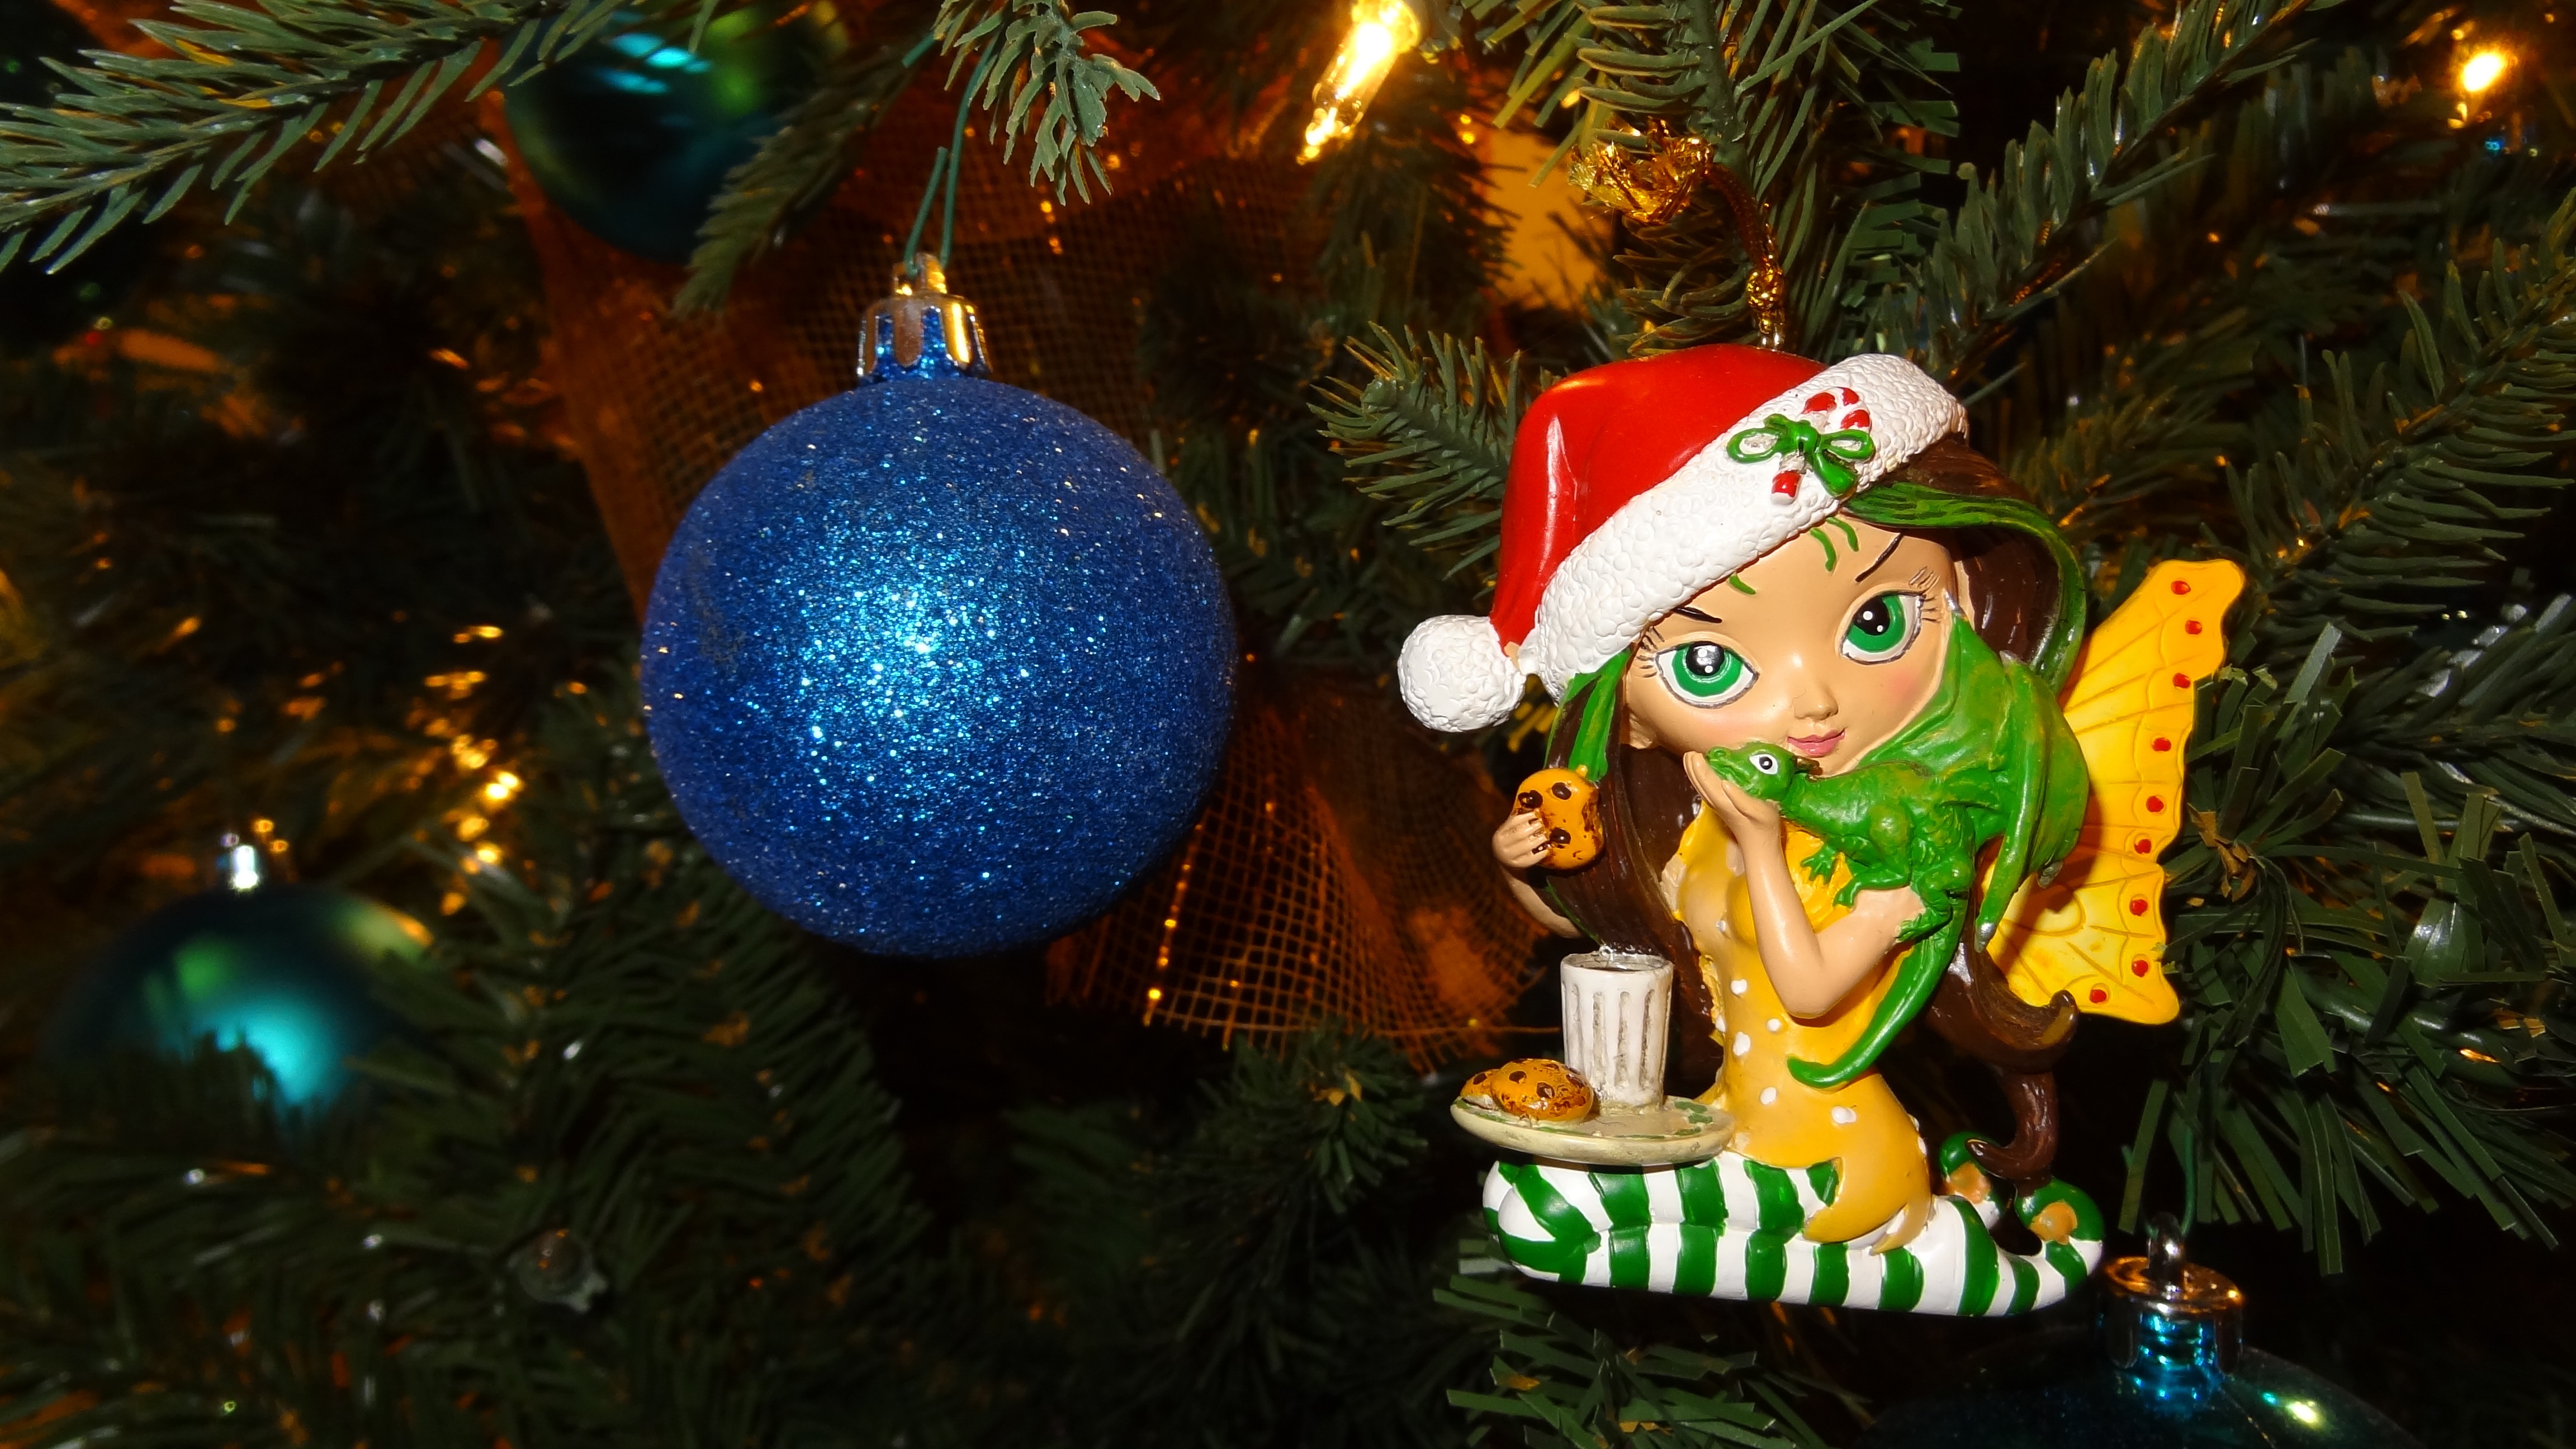
tree, branch, decoration, holiday, christmas, new year, christmas tree, christmas decoration, angel, event, fairy, xmas tree